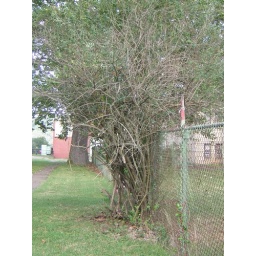
a third view of a small tree in the yard between the main building of the Trans-Allegheny Lunatic Asylum and the medical facilities